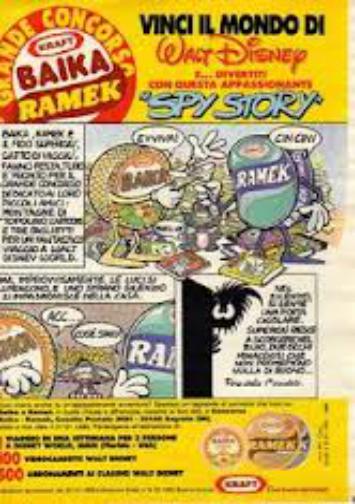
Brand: Kraft Ramek
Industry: Food